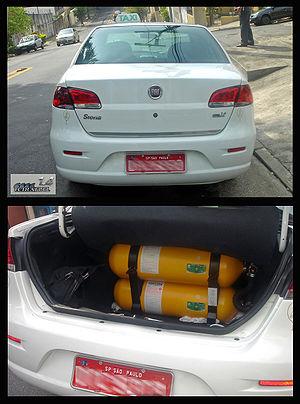
Le secteur de l'énergie au Brésil est dominé par le pétrole : 48 % de la production d'énergie primaire et 38,1 % de la consommation d'énergie primaire du pays en 2017, mais aussi par la biomasse : 29,5 % de la production et 29,8 % de la consommation, originalité du Brésil qui a été pionnier dans les agrocarburants, en particulier à base de canne à sucre.